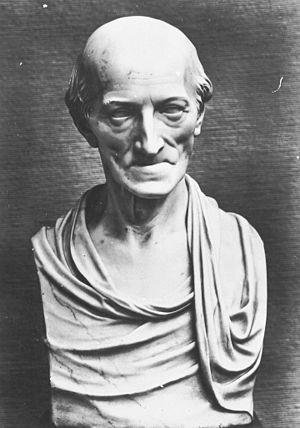
L'Académie de chant de Berlin, fondée en 1791 par Carl Friedrich Christian Fasch, est un des plus anciens chœurs mixtes au monde. Son nom est lié à la redécouverte de l'œuvre de Jean-Sébastien Bach au XIXᵉ siècle. L'académie de chant désigne également le bâtiment, situé derrière la Neue Wache, construit en 1827 pour ses représentations. Il a notamment servi de siège à l'assemblée nationale prussienne durant la révolution de mars 1848. Il est ensuite fortement endommagé par un bombardement en 1943. Il abrite par la suite le théâtre Maxime-Gorki. Ce n'est qu'en 2012, qu'il est restitué à l'association de l'académie de chant. En plus de ses fonctions d'académie musicale, elle possède une archive rassemblant de nombreuses partitions du XVIIIᵉ siècle et XIXᵉ siècle. Celle-ci a été perdue entre 1945 et 1999, lorsque Christoph Wolff la retrouve à Kiev. Elle a été ensuite restituée à l'Allemagne. Elle est dirigée en 2014 par Kai-Uwe Jirka de l'université des arts de Berlin.
Carl Friedrich Christian Fasch, né à Zerbst le 18 novembre 1736 et mort à Berlin le 3 août 1800, est un compositeur allemand de musique classique, membre de l'École de Berlin.